Maria Taferl

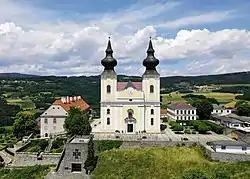
Pilgrimage and parish church Maria Taferl

The church building was built from 1660 to 1710. Its construction was begun under the imperial architect Georg Gerstenbrand and the Italian Carlo Lurago. Its famous cupola was built by Jakob Prandtauer from 1708 to 1710. He also designed the current appearance of Melk Abbey. The Maria Taferl church is built in the baroque style with ample amounts of gold leaf and a frescoed ceiling. In the center of the high altar is the namesake Marian stature. The building's rear houses its crypt.